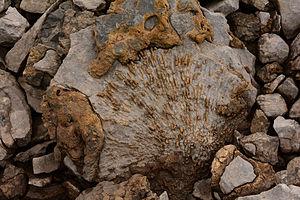
La chaîne Brooks est une chaîne de montagne s'étirant d'ouest en est, de l'Alaska au territoire canadien du Yukon, sur plus de 1 100 km. Elle culmine à 2 736 m d'altitude au mont Isto. Sa formation remonte à 126 millions d'années.